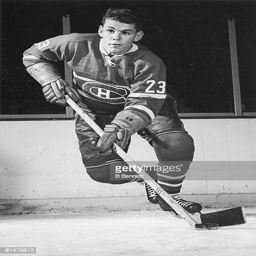
publicity portrait of ice hockey player late 1950s